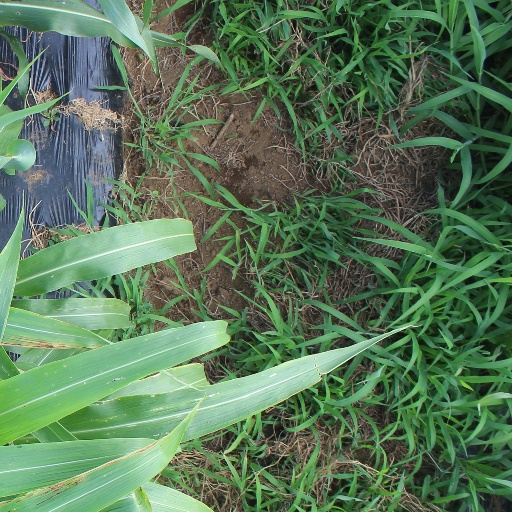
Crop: sorghum